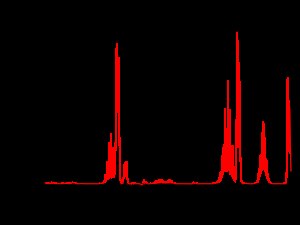
IR spektrometri
Et eksempel på et IR-spektrum på bromomethan.
IR Spektrometri er spektrometri, der benytter den infrarøde del af det elektromagnetiske spektrum, hvilket er lys med en længere bølgelængde og lavere frekvens end synligt lys. Det dækker over teknikker, der hovedsageligt er baseret på absorptionsspektroskopi. Ligesom andre spektrometriteknikker kan IR spektrometri bruges til at identificere og undersøge kemiske stoffer.. For en given prøve, som kan være fast, flydende eller på gasform, benytter teknikken en instrument kaldet et IR spektrometer til at skabe et infrarødt spektrum. Et IR-spektrum er grundlæggende en graf med absorbans af infrarødt lys på en vertikal akse mod en frekvens eller bølgelængde på den horisontale akse. Den typiske måleenhed for frekvens i IR-spektre er reciprokcentimeter, med symbolet cm⁻¹. Enheder for IR bølgelængder gives ofte i mikrometer, med enheden μm, hvilket hænger sammen med det reiprokke bølgetal. Et Fourier transformations IR spektrometri spektrometer er et almindeligt laboratorieinstrument, der benytter IR spektrometri.